Walter Lofthouse Dean

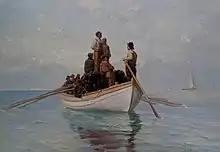
"The Gloucester Seiners", 1888

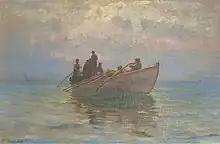
"The Seiners Return", 1892

Dean was proficient in painting fisherman and the sea. With two paintings he was able to capture fisherman both going out to their vessels with nets and returning back to port. The “Gloucester Seiners”, while about half the size of “The Seiners’ Return” is still 30 inches by 44 inches and was exhibited at the Boston Art Club in 1889, where it was described as “fresh, clear and airy”.